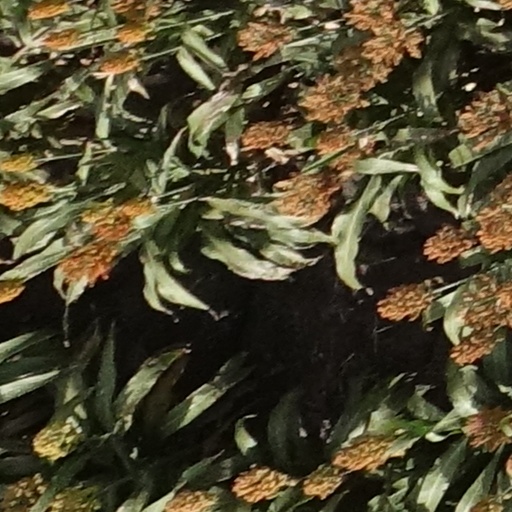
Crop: sorghum